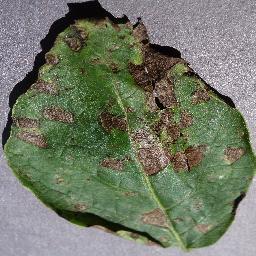
Label: Potato___Early_blight